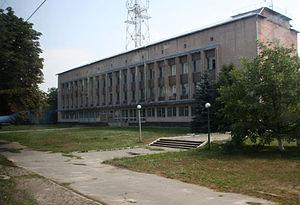
La mairie de Tchernobyl, juillet 2010